Kanalkampf

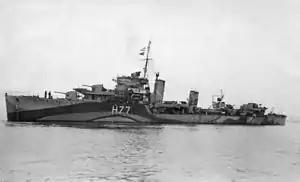

Park noted the German attempts to saturate the defences and sent only small numbers of fighters over convoys until a bigger attack developed. In the afternoon, eight Spitfires of 64 Squadron engaged 30 Ju 88s from III./KG 4 escorted by over 50 Bf 109s. Three more Spitfires from 64 Squadron scrambled followed by 12 Hurricanes from 111 Squadron at Hawkinge which used head-on attacks to break up the formation, which abandoned the attack, the Bf 109s covered their retreat. So many fighters were airborne that British ground controllers were unable to tell which raids contained bombers, as opposed to fighter aircraft and the standing patrol was never numerous enough to prevent four dive-bomber attacks.